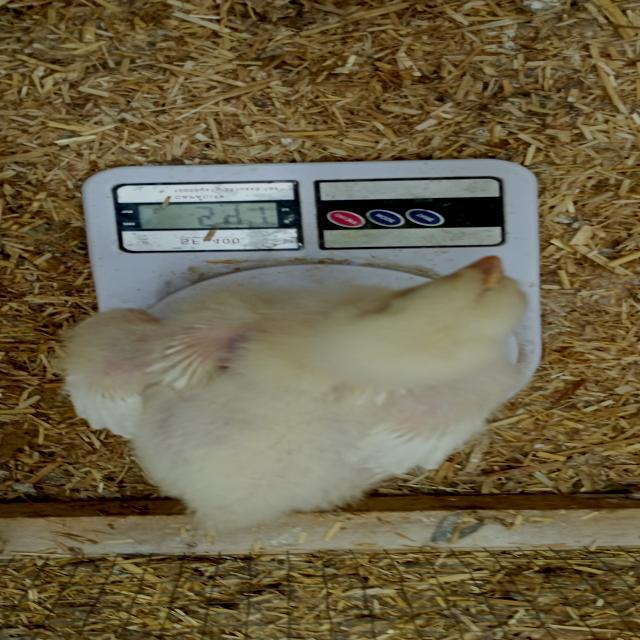
Weight: 541 g